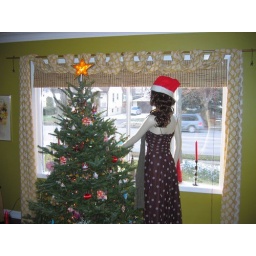
got the front window done finally.things are really coming along in the house these days.